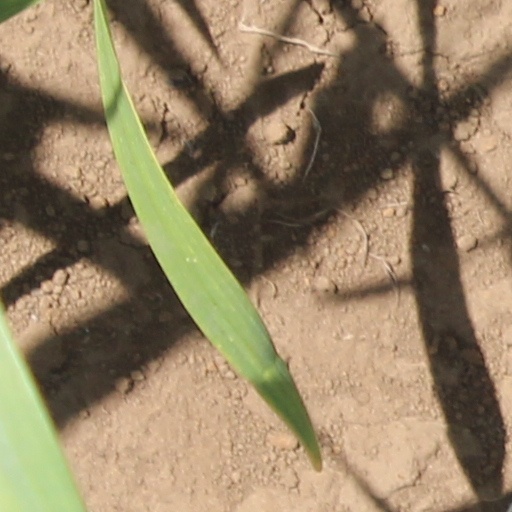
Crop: wheat